Gabriel Voisin

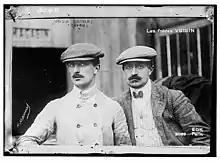
Gabriel (left) and Charles Voisin in 1906

Voisin was greatly affected by the death of his brother Charles in 1912 in an automobile accident near Belleville-sur-Saône. Still, he continued the expansion of the Boulogne-Billancourt factory under the changed name "Société Anonyme des Aéroplanes G. Voisin".